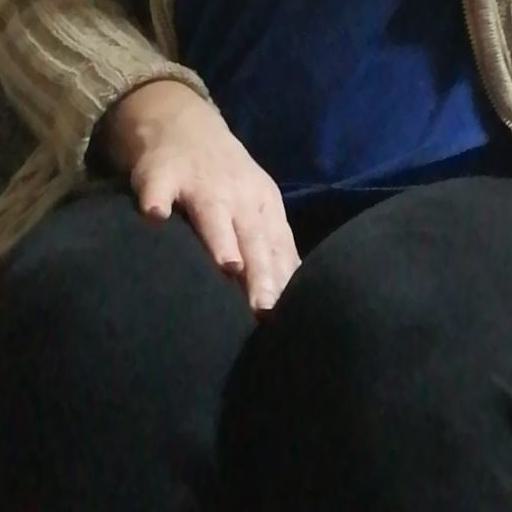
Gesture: no_gesture